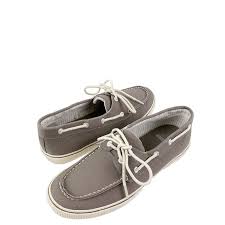
Label: Boat